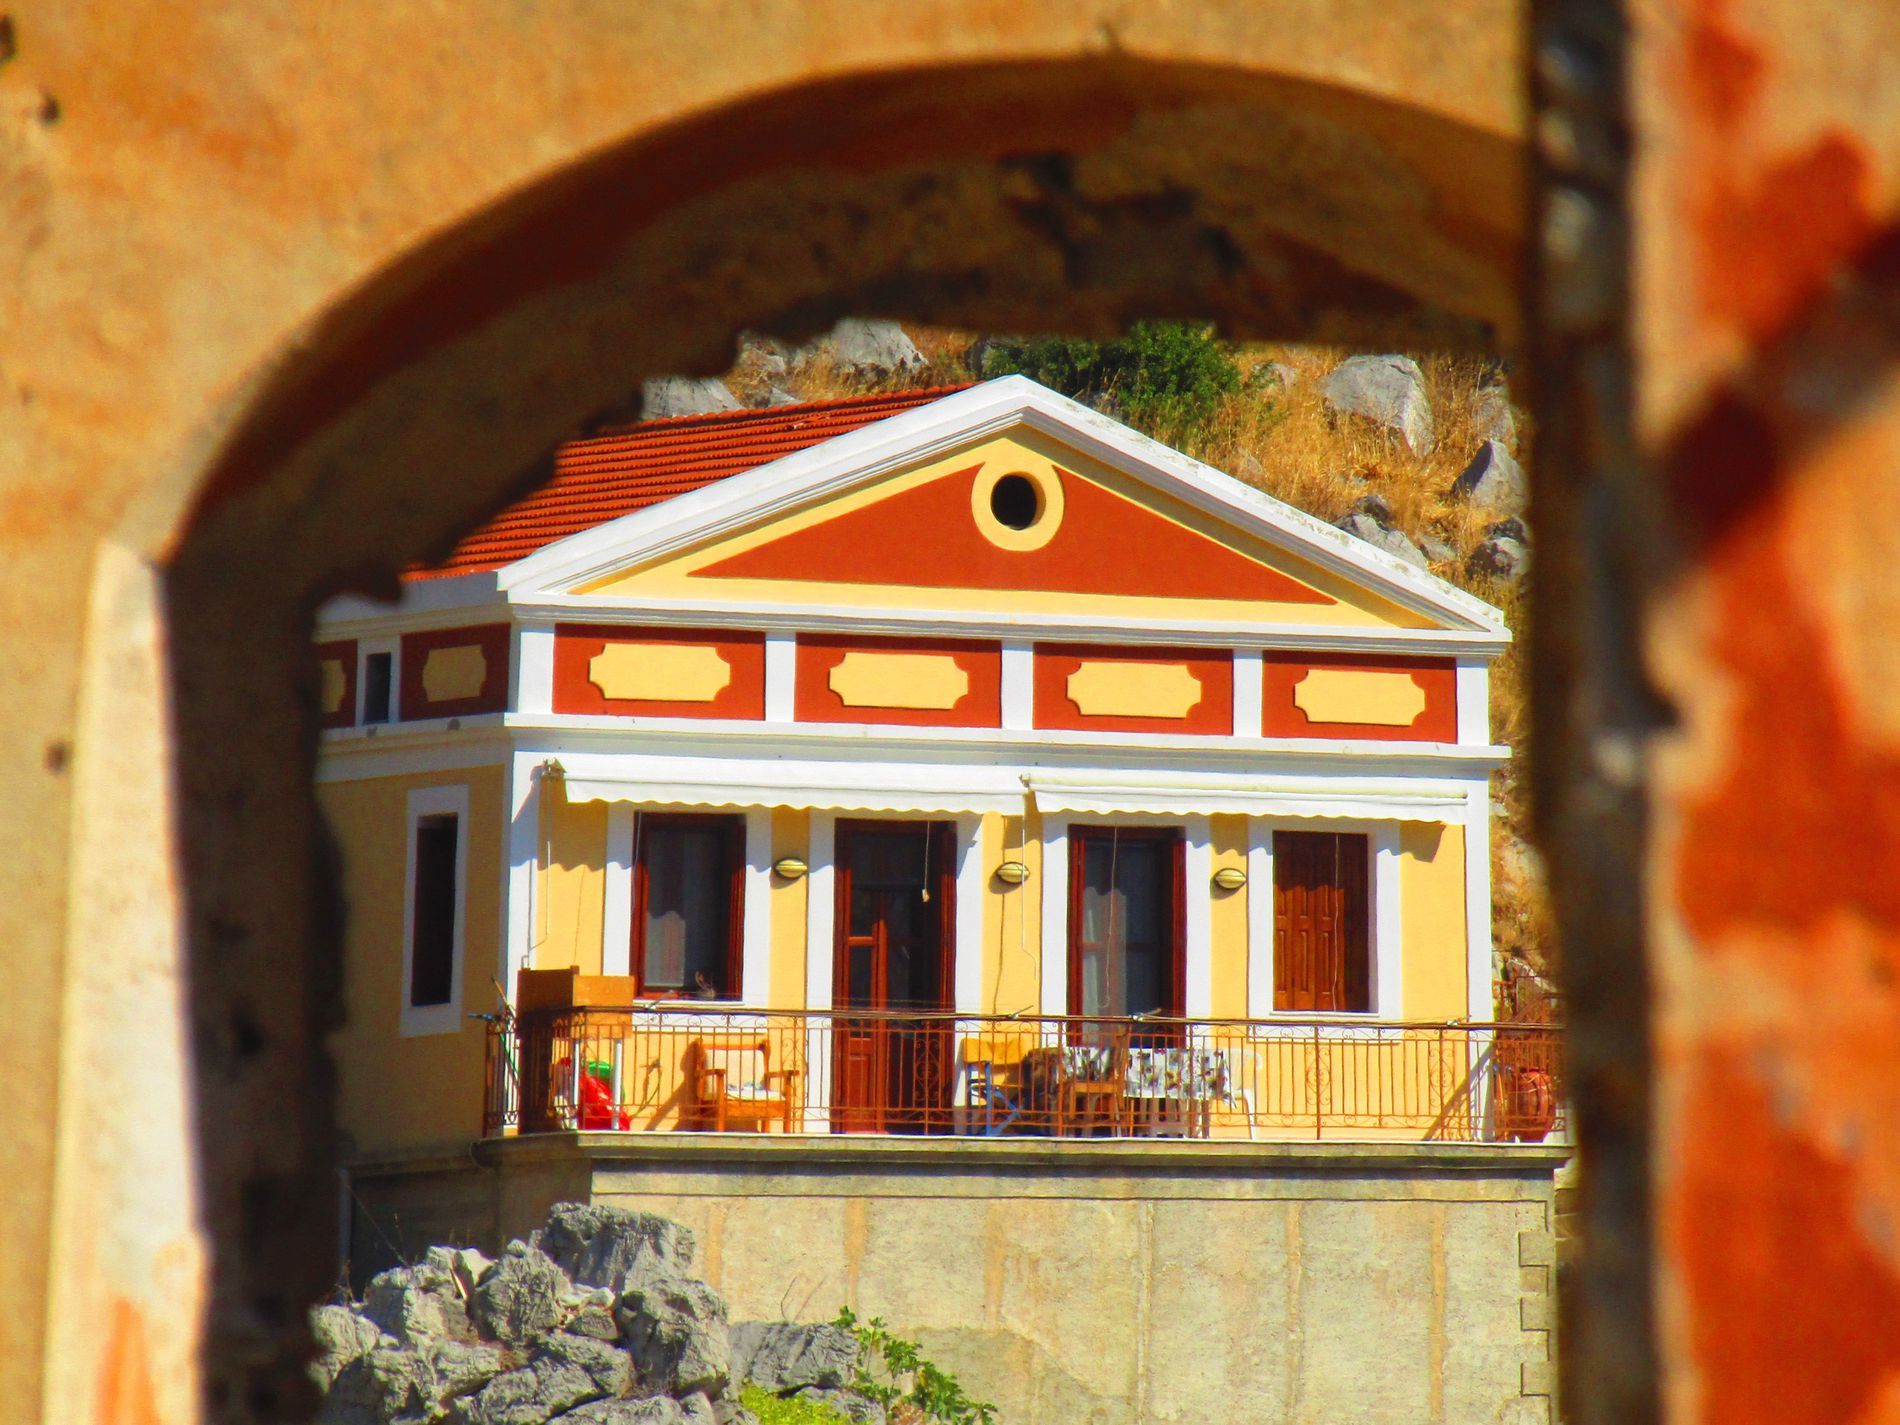
Classic House On a Hill
Classic style house with red roof and yellow walls with some red windows and two doors for two different rooms overlooking a balcony with some chairs and surrounded by handrails. This house is located on a hill with yellow and green grasses. in front of the house there are some stones.
Point of view shot that shows a classic house with a red roof and yellow walls. The sunlight gives a warm view of the picture and gives the exterior design of the balcony a welcoming, organized, and nice view.
Labels: Architecture, Building, House, Housing, Villa, Monastery, Handrail, Person, Hotel, Resort, Window, Arch, Chair, Furniture, Door, Cottage, Balcony, stones, grass, hill
Camera: Canon Canon PowerShot SX420 IS
Aperture: F5.6
Exposure: 1/640 sec
ISO: 100
Focal length: 98.0 mm